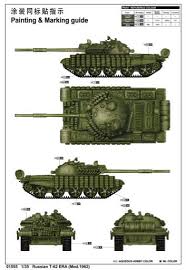
Label: Tank